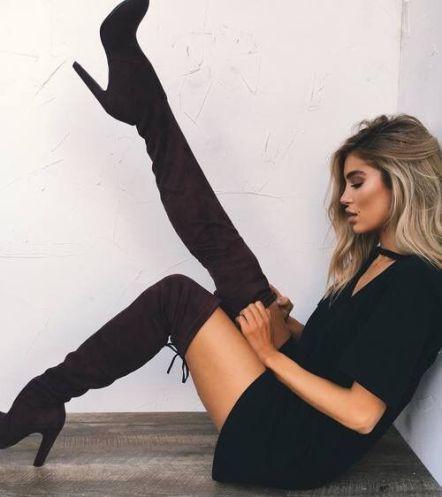
black thigh high boots make for great outfits throughout the fall and winter !